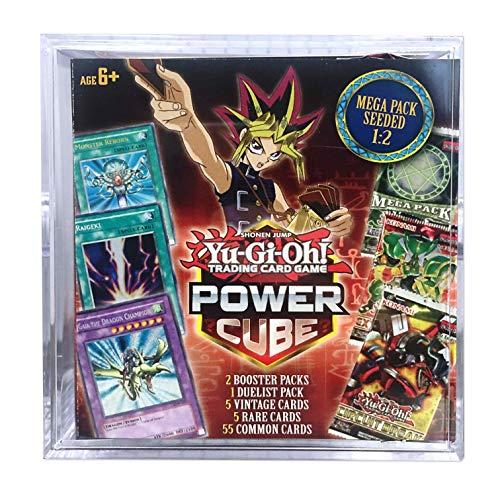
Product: Yu-Gi-Oh! Trading Cards Power Cube 2- Mega Pack Seeded 1: 2 + 2 Booster Pack + All Factory Sealed Pack + 5 Rare Cards
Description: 55 common cards YuGiOh power cube 2- Mega pack seeded 1: 2, Plus over 65 cards.
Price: $18.98
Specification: ProductDimensions:2.8x4x4.2inches|ItemWeight:11.4ounces|ShippingWeight:11.4ounces|ASIN:B07NQBZ919|Itemmodelnumber:728192497261|Manufacturerrecommendedage:6yearsandup